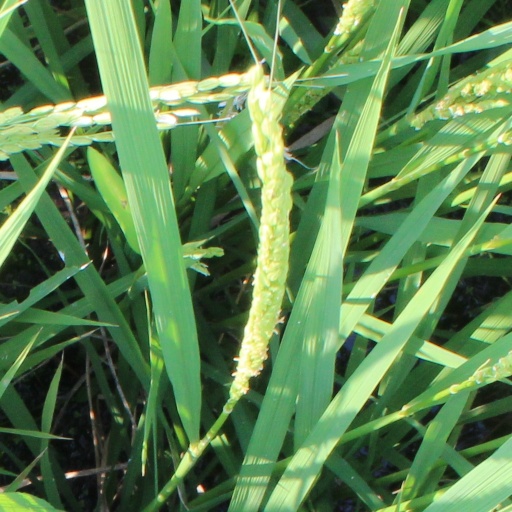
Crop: rice